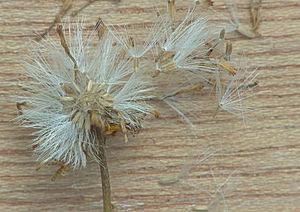
Le séneçon de Jacob ou séneçon jacobée ou Jacobée commune est une espèce de plantes herbacées, vivaces ou bisannuelles, de la famille des Asteraceae, autrefois simplement appelée « jacobée » ou « herbe de saint Jacques ». C'est une plante qui peut contenir plus d'une dizaine d'alcaloïdes pyrrolizidiniques, dont la consommation répétée peut être très toxique pour le foie d'animaux comme les chevaux ou les bovins. Malgré cela, elle est la nourriture presque exclusive de certaines chenilles d'hétérocères comme la Goutte-de-sang.